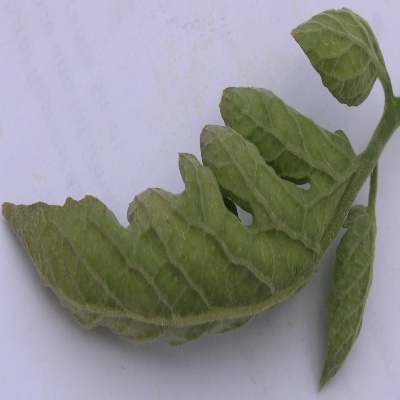
Crop: Tomato
Condition: leaf curl